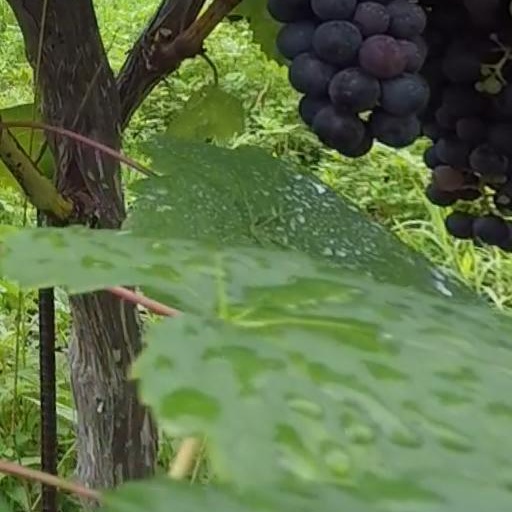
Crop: grape